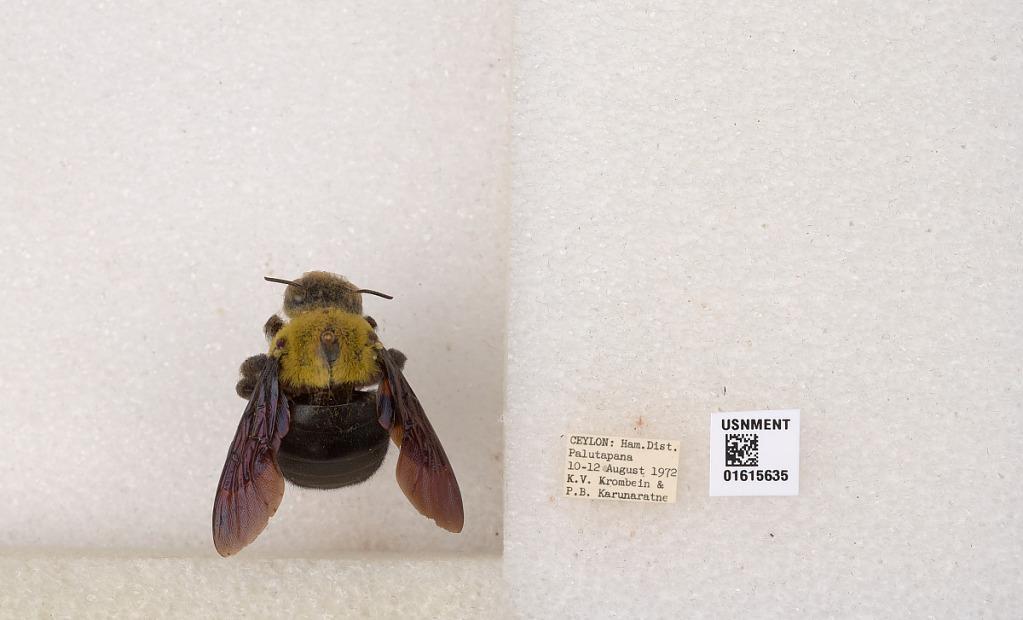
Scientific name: Xylocopa (Koptortosoma) ruficornis Fabricius
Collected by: P. Karunaratne
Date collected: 1972-8-10
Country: Sri Lanka
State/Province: Southern
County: Hambantota
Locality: Yala, Palutapana